Bignor

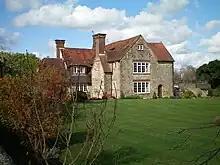
The Manor House

During World War II, Bignor Manor House was the rented family home of Major Anthony Bertram who was working for military intelligence with French resistance agents. He volunteered to use the manor house as a secret forward base for members of the resistance who were waiting to be flown by light aircraft to France on moonlit nights from RAF Tangmere air base.